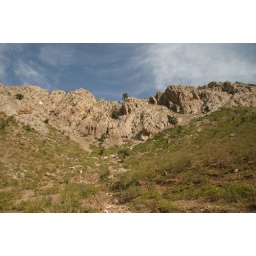
The hill that I climbed. Throughout the brush monkeys crawled, in surprisingly large numbers.